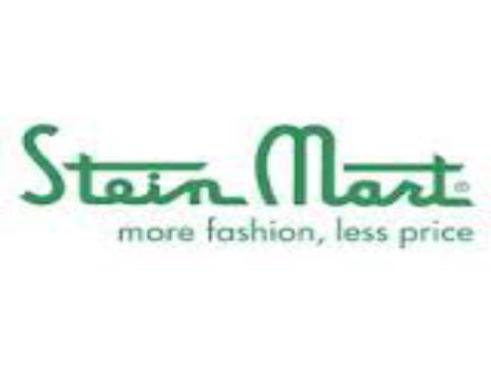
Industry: Others